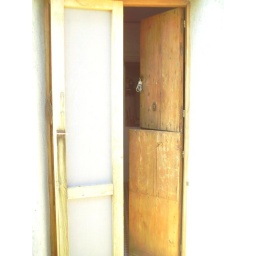
The door leading in to David's house